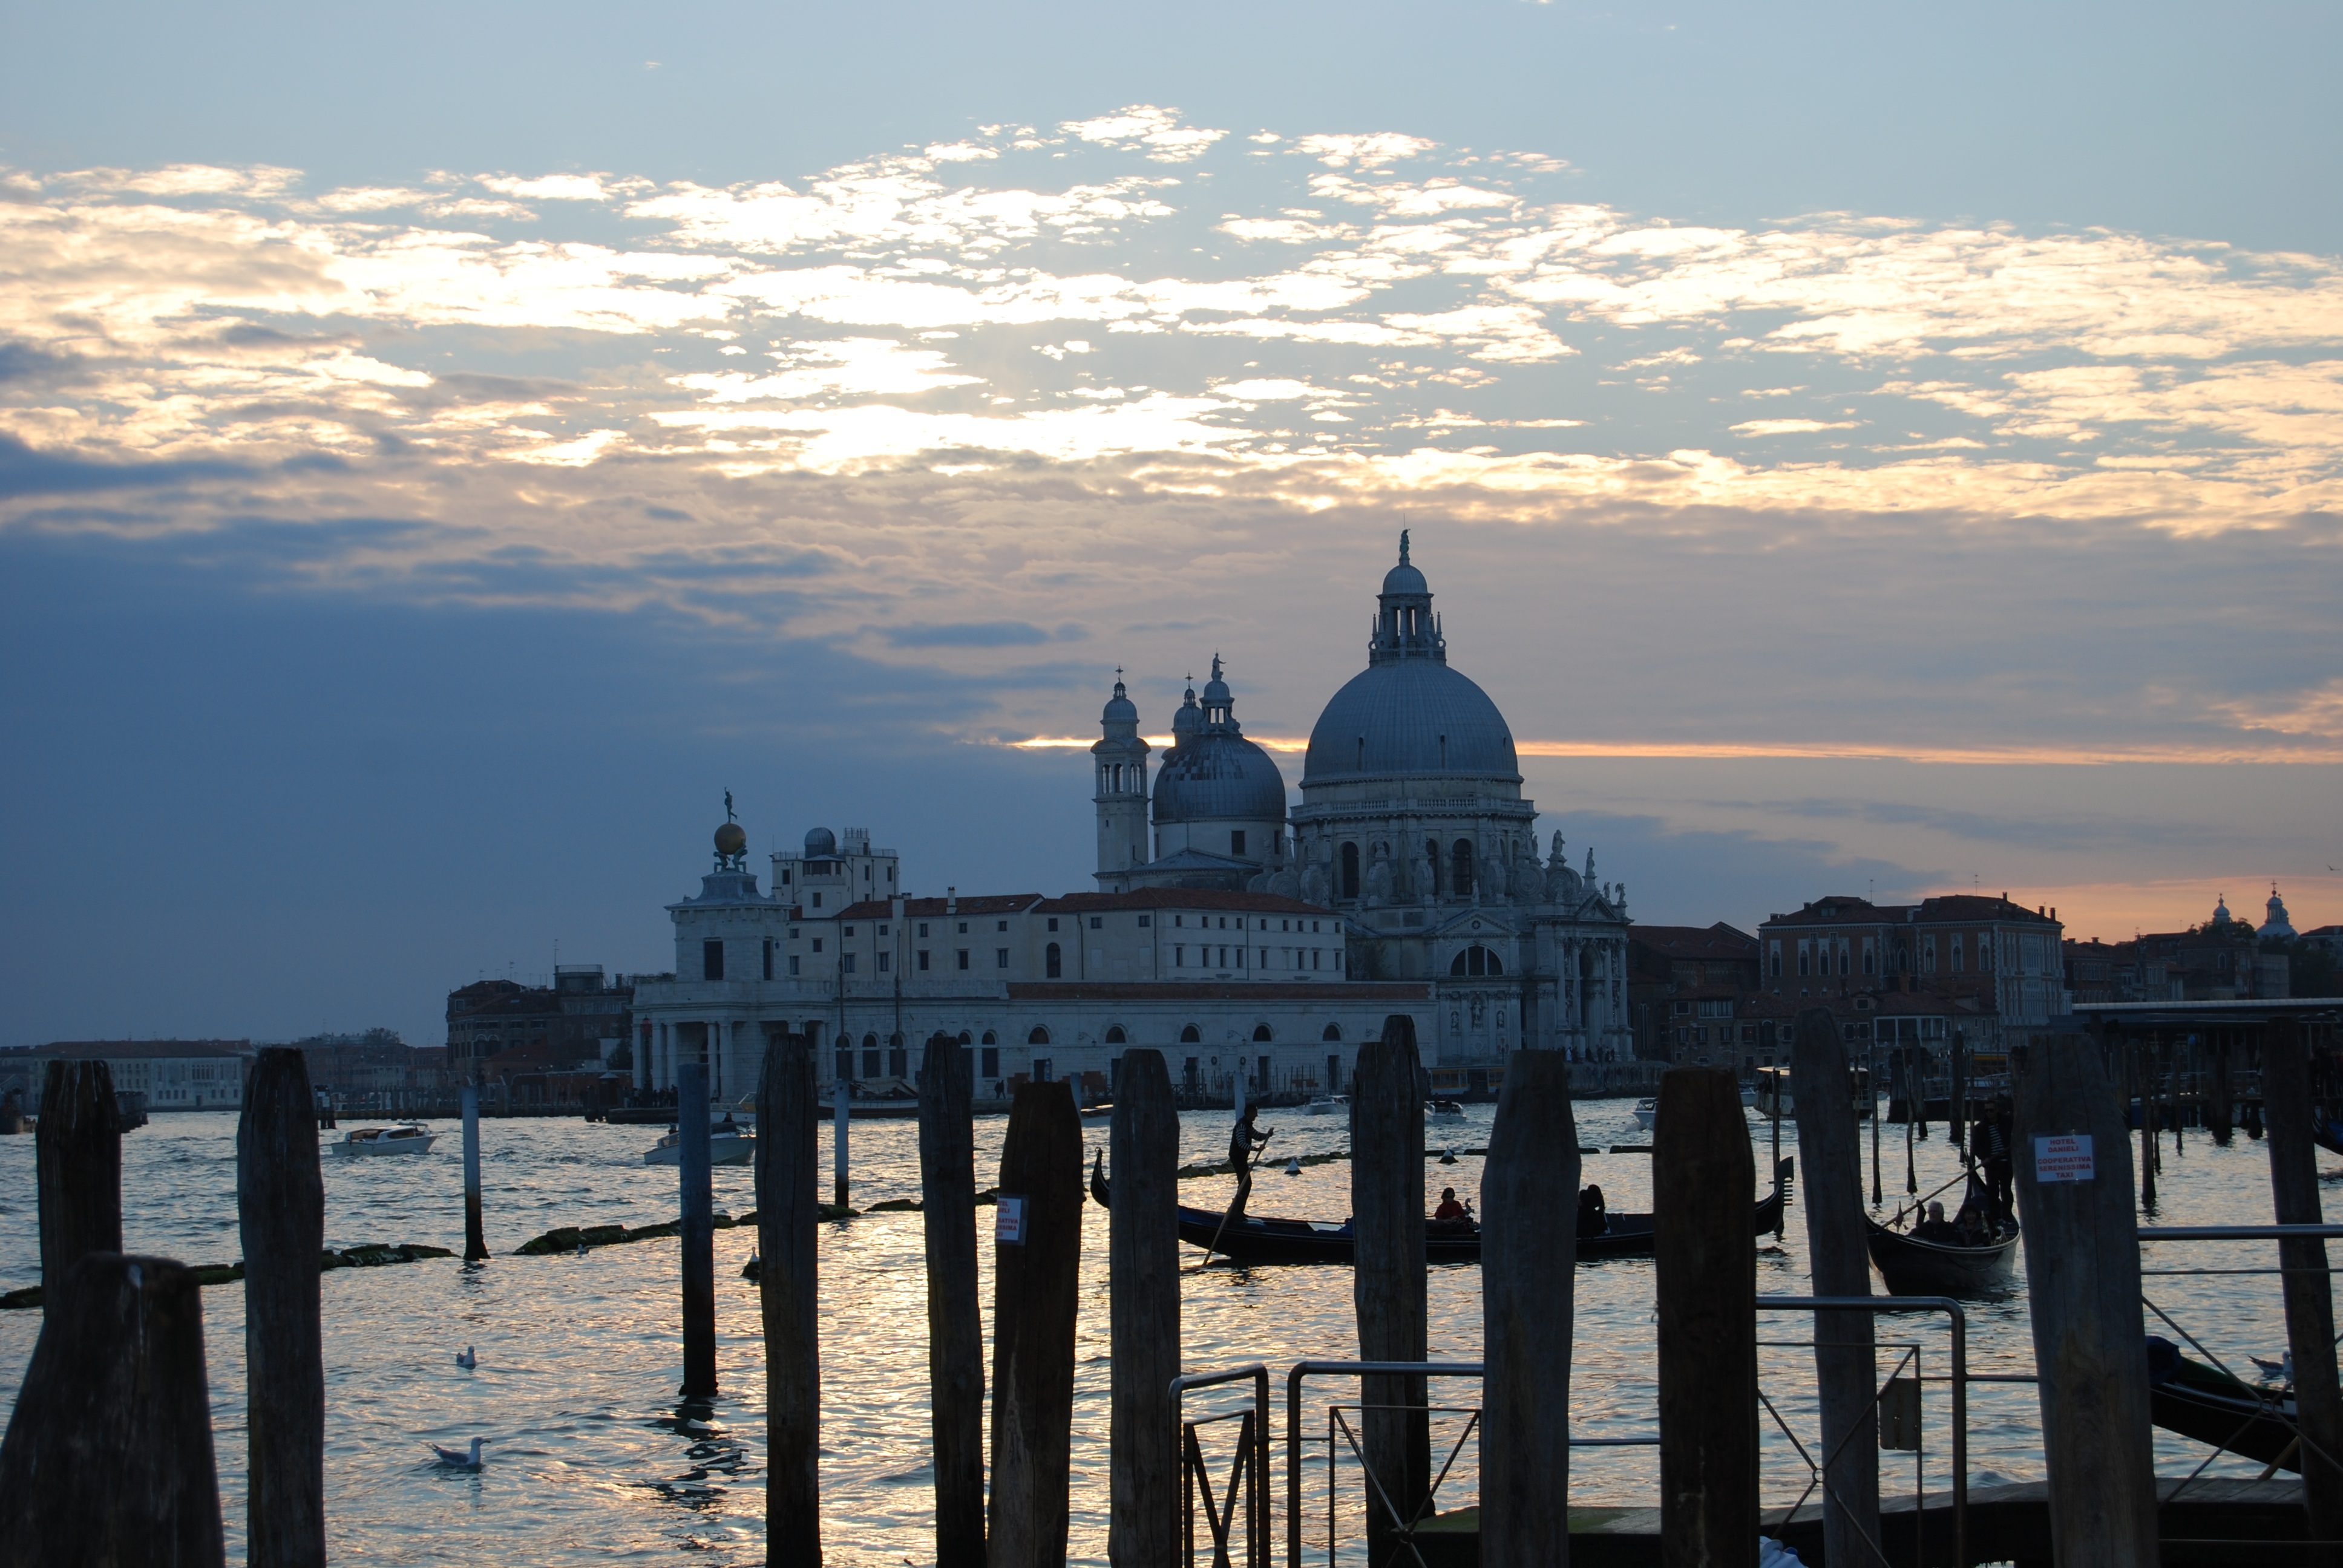
sea, coast, horizon, cloud, sky, sunset, skyline, morning, city, cityscape, vacation, dusk, evening, reflection, tower, landmark, italy, venice, church, laguna, dome